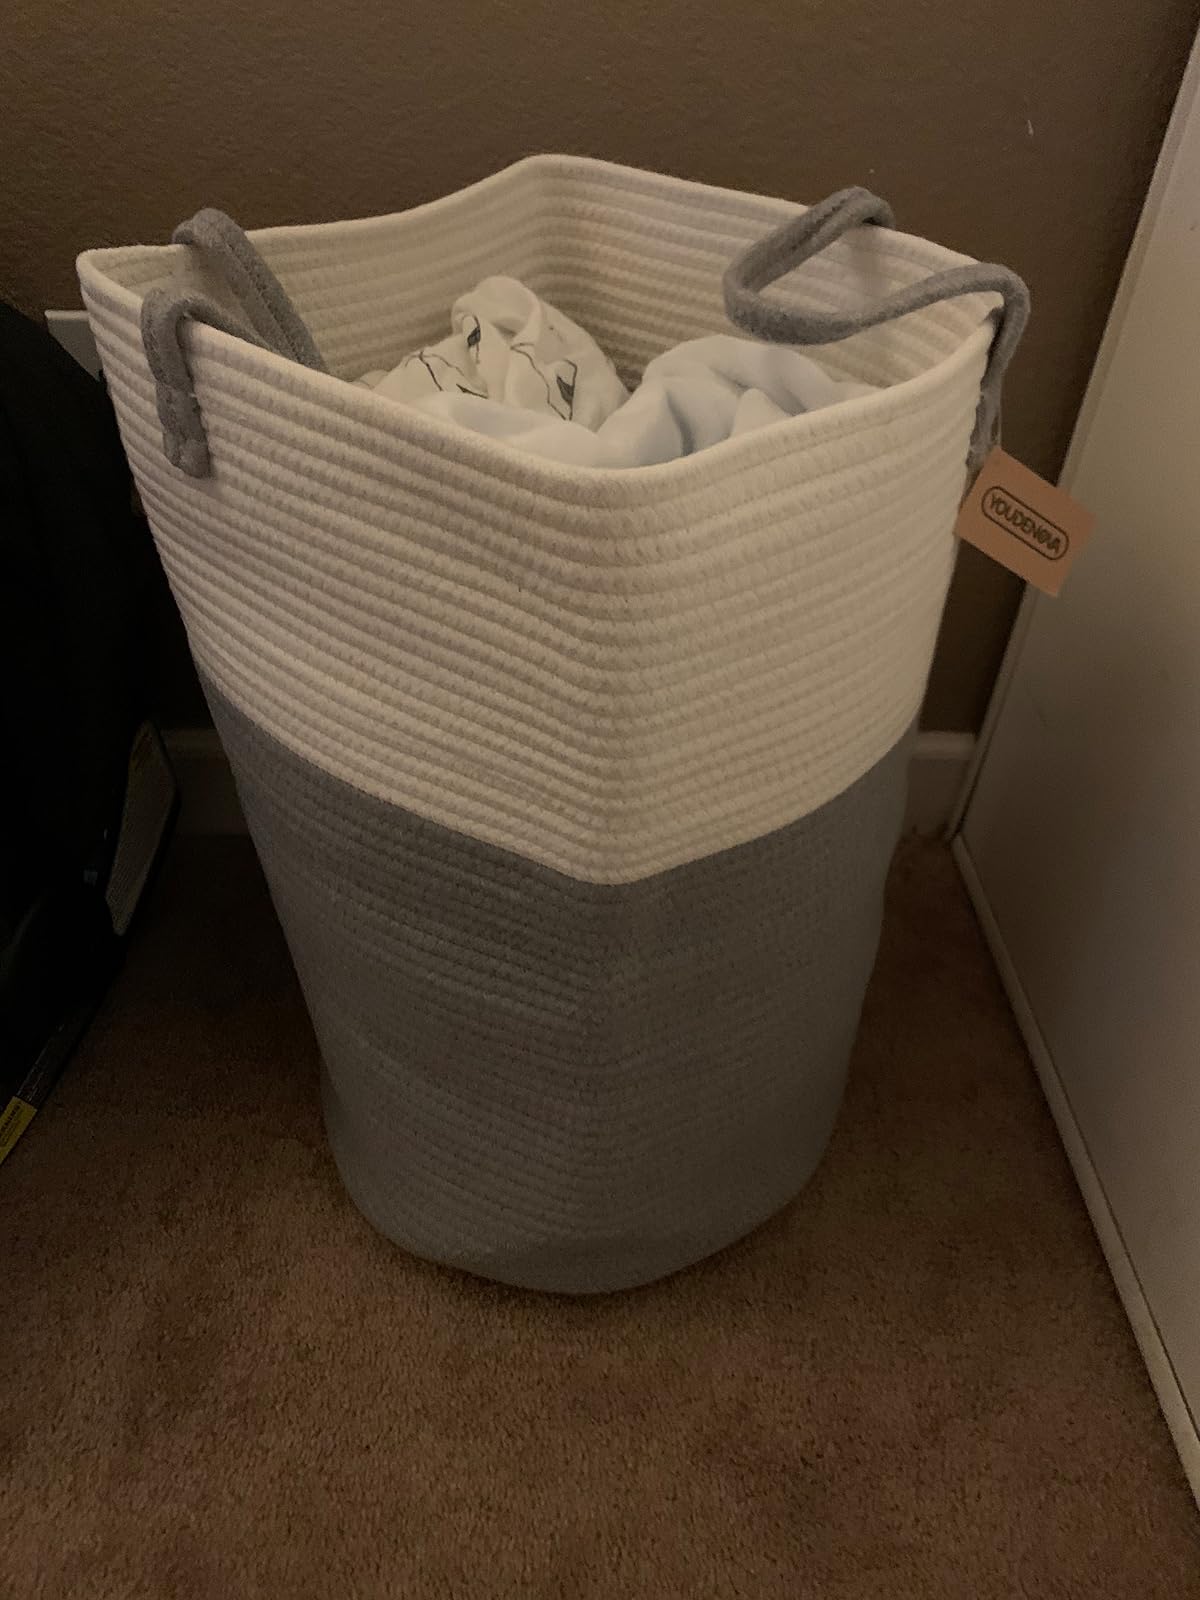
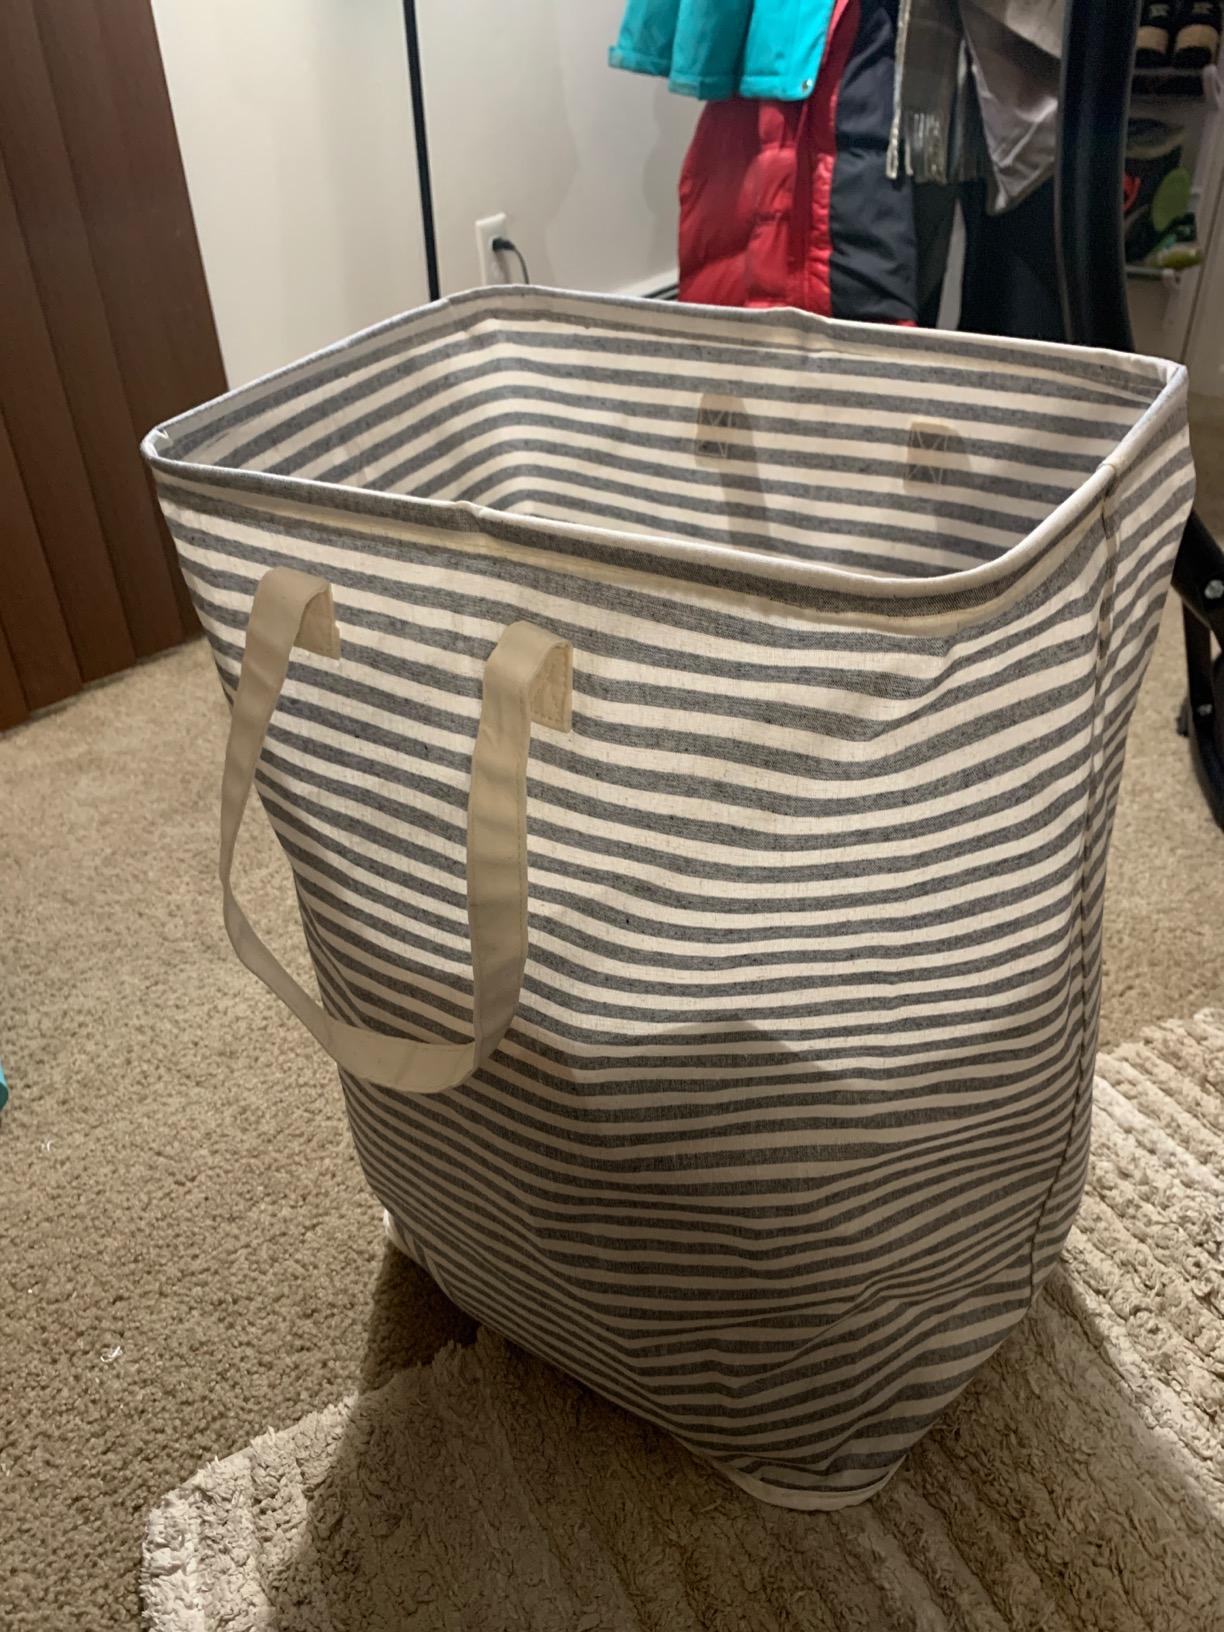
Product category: items_hamper
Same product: no